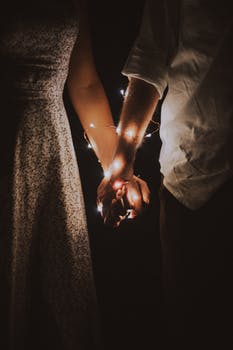
Label: No Watermark